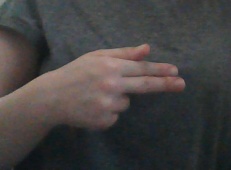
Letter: ghain